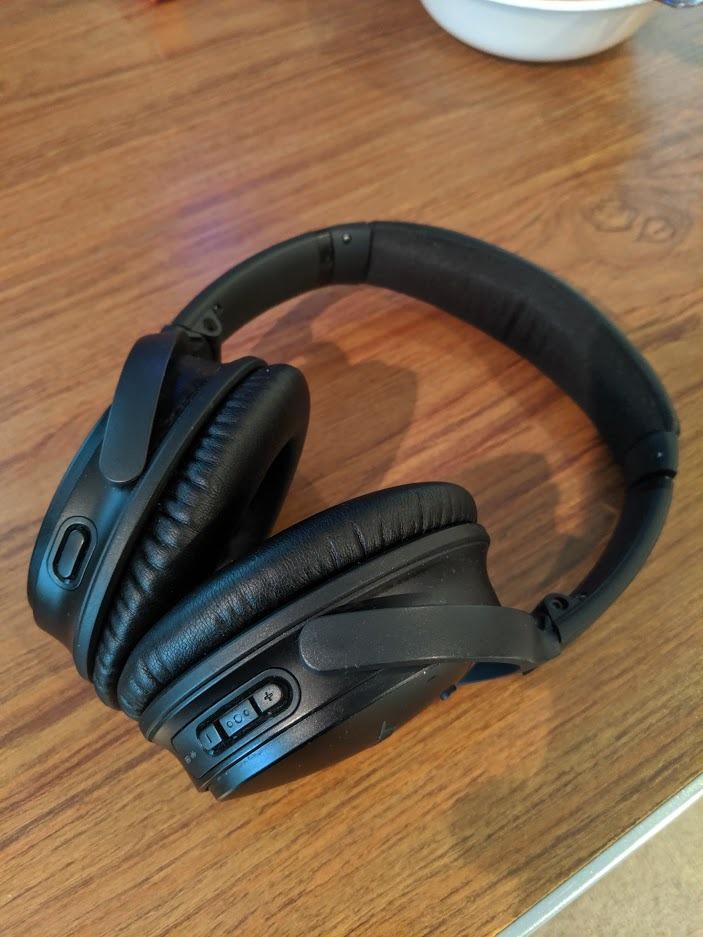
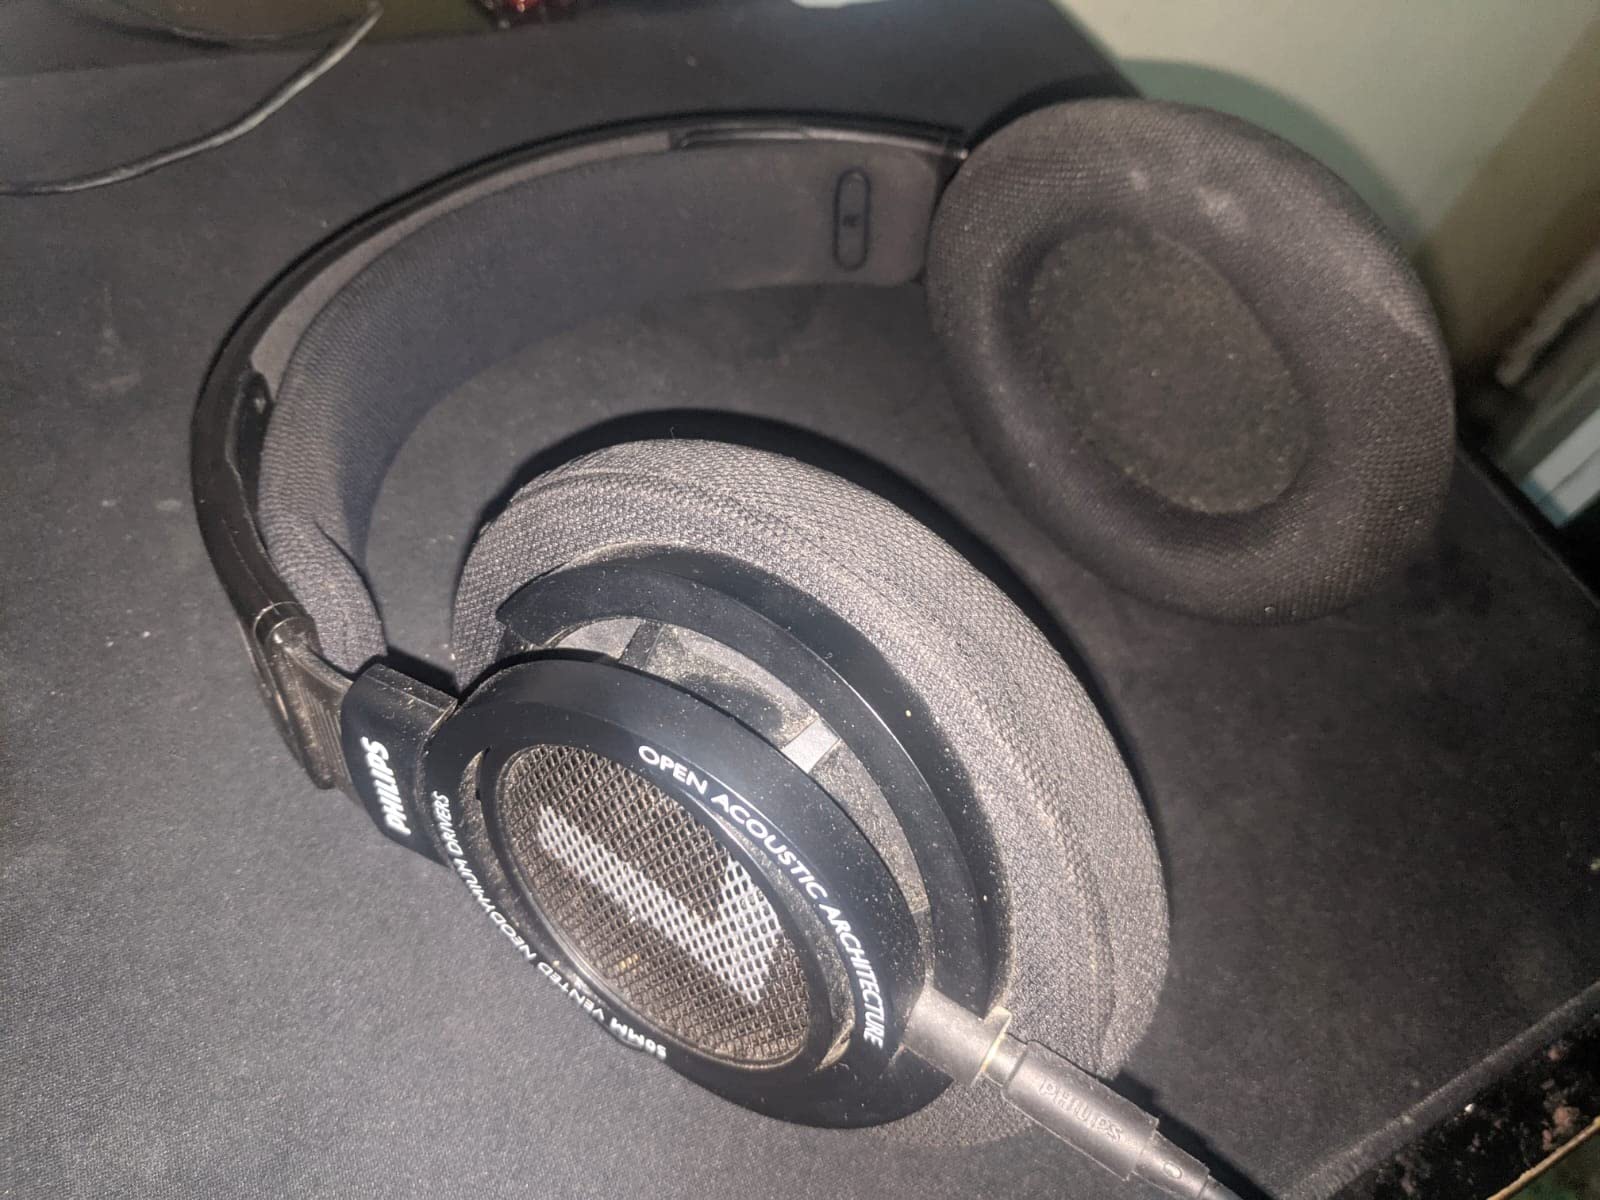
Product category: headphones
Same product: no